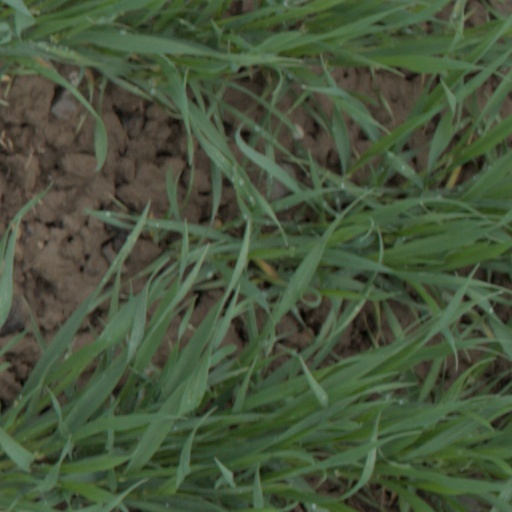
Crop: wheat